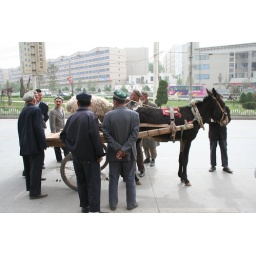
Men are gathered around, in the process of transporting a sheep via horse carriage